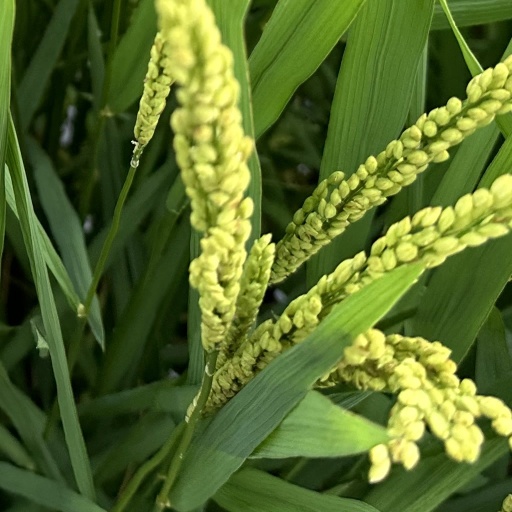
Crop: rice